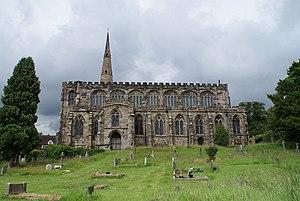
Alfred Hutton, né le 10 mars 1839 à Beverley et mort le 18 décembre 1910 à Londres, est un officier victorien des King's Dragoon Guards, écrivain, antiquaire et épéiste et membre de la Society of Antiquaries of London.